Ulex

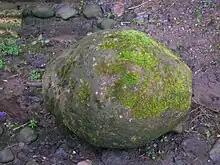
A whin-stone at Dalgarven Mill, Scotland, used to crush whin for use as winter feed for cattle

Gorse flowers are edible and can be used in salads, teas and to make a non-grape-based fruit wine.